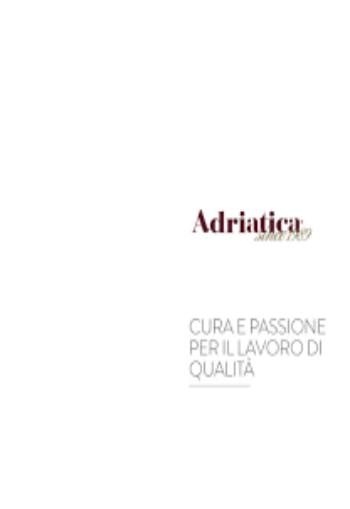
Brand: Adriatica
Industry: Clothes